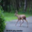
Label: deer